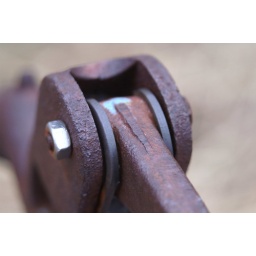
Part of a water spigot in the field.